Antoni Gaudí

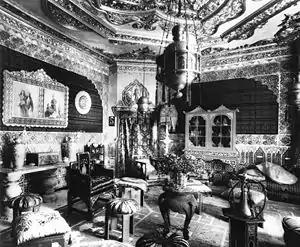
Interior of the Casa Vicens

Equally, Gaudí stood out as interior decorator, decorating most of his buildings personally, from the furnishings to the smallest details. In each case he knew how to apply stylistic particularities, personalising the decoration according to the owner's taste, the predominant style of the arrangement or its place in the surroundings—whether urban or natural, secular or religious. Many of his works were related to liturgical furnishing. From the design of a desk for his office at the beginning of his career to the furnishings designed for the Sobrellano Palace of Comillas, he designed all furnishing of the Vicens, Calvet, Batlló and Milà houses, of the Güell Palace and the Bellesguard Tower, and the liturgical furnishing of the Sagrada Família. It is noteworthy that Gaudí studied some ergonomy in order to adapt his furnishings to human anatomy. Many of his furnishings are exhibited at Gaudí House Museum.